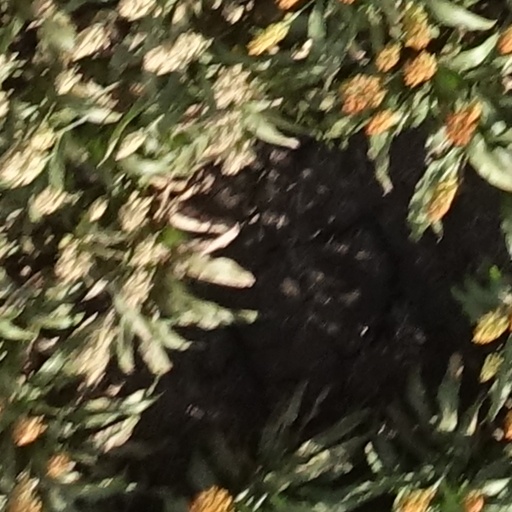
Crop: sorghum